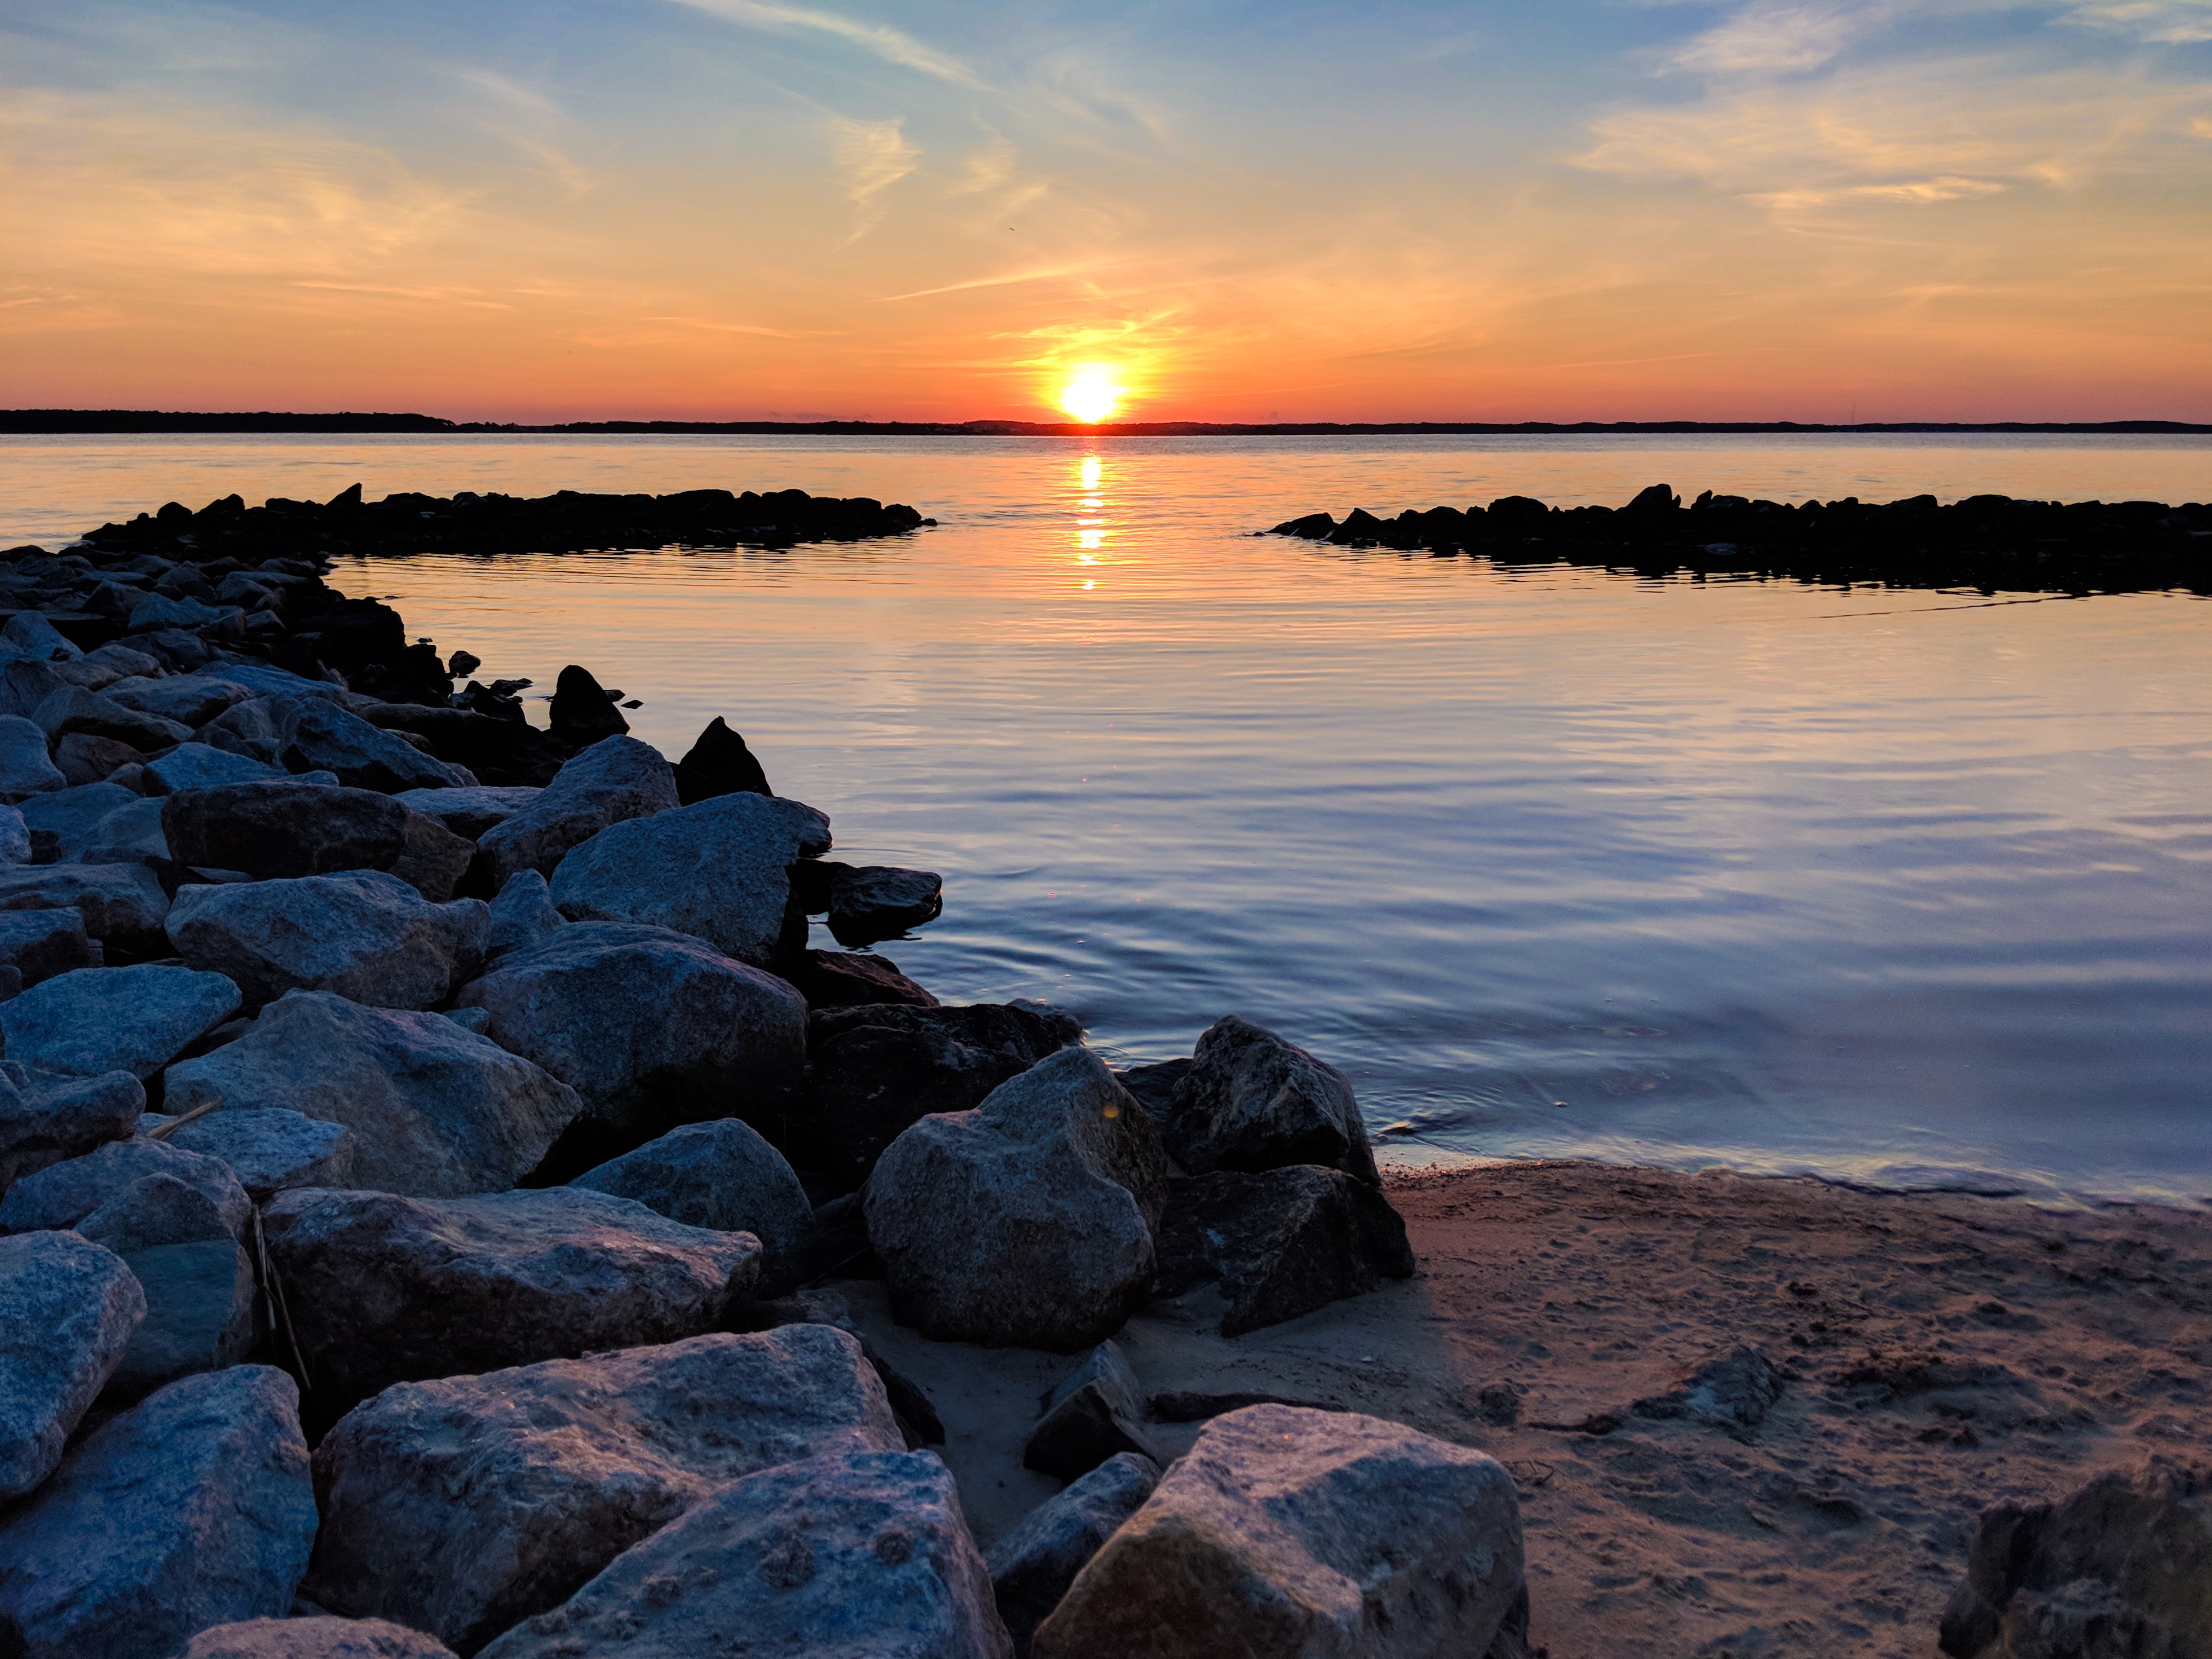
sky, body of water, water, sea, horizon, shore, nature, rock, natural landscape, sunset, ocean, reflection, coast, cloud, morning, evening, sunrise, dusk, calm, inlet, sound, coastal and oceanic landforms, afterglow, dawn, lake, beach, landscape, wave, atmosphere, bay, sunlight, loch, skerry, river, boulder, bank, watercourse, wind wave, vacation, sun, headland, channel, reservoir, meteorological phenomenon, tide